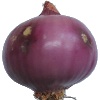
Label: Onion Red Peeled 1